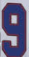
Number: 9